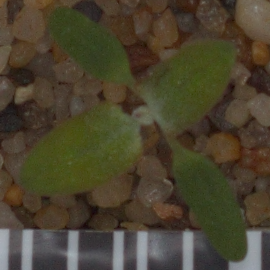
Label: fat_hen